Alfred Rowland House

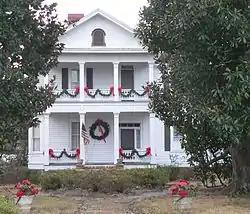
Alfred Rowland house, December 2014

Alfred Rowland House, also known as Riverwood, is a historic home located at Lumberton, Robeson County, North Carolina. It was built between 1875 and 1880, and is a two-story, cross-gable, side-hall plan, transitional Italianate / Greek Revival style frame dwelling. The front facade features an engaged, double-tier, pedimented porch.